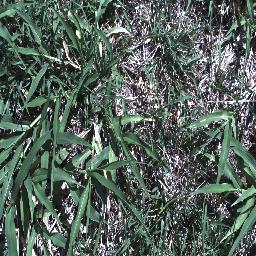
Label: negative